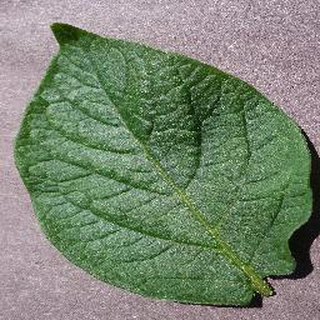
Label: healthy_potato